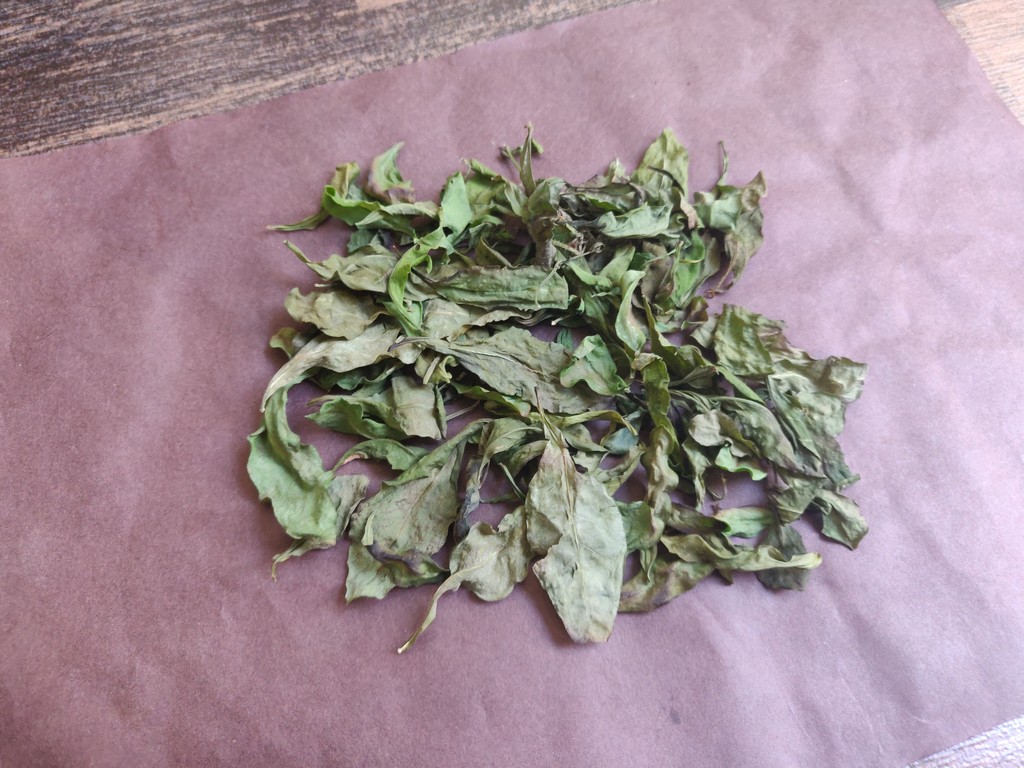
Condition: Dried
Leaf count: multiple
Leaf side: unknown